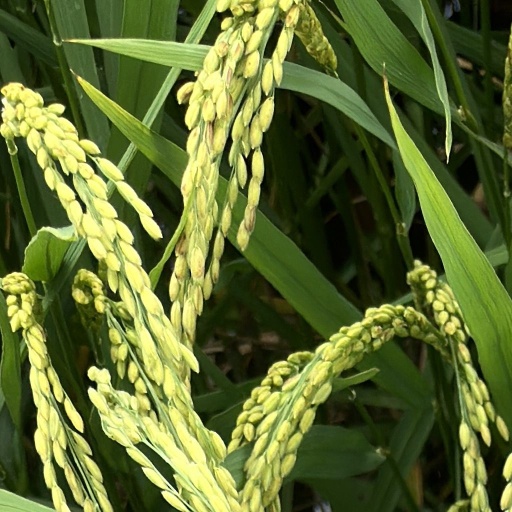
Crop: rice